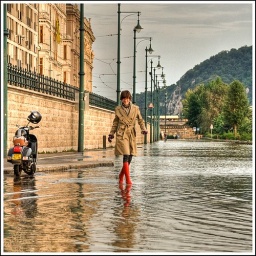
Budapest, Hungary - Scooter rider testing her red wellingtons in Danube flood water